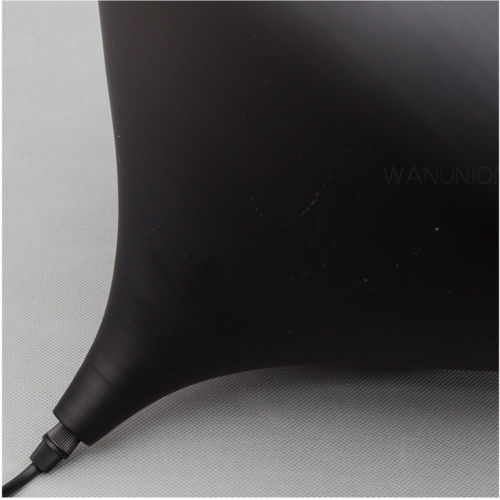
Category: lamp